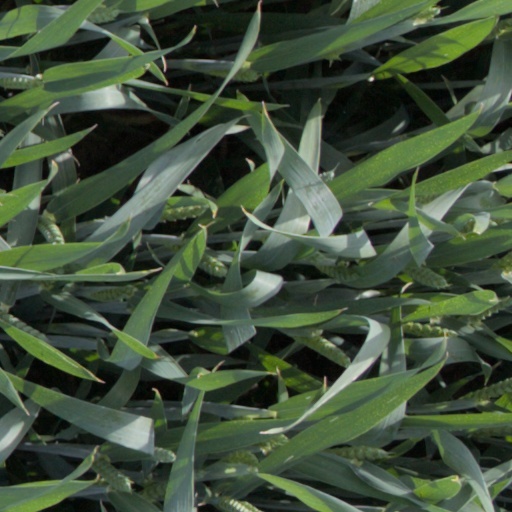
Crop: wheat